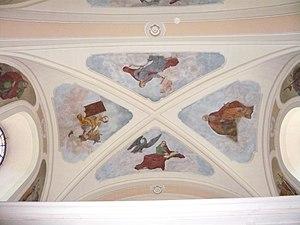
peintures des Évangélistes (église Saint-François-de-Sales d'Habère-Poche)
L’église Saint-François-de-Sales d’Habère-Poche est une église catholique française située à Habère-Poche, en Haute-Savoie. Elle est placée sous le patronage de saint François de Sales, évêque de Genève en résidence à Annecy, saint et docteur de l’Eglise catholique, figure de la Contre-Réforme en Savoie.